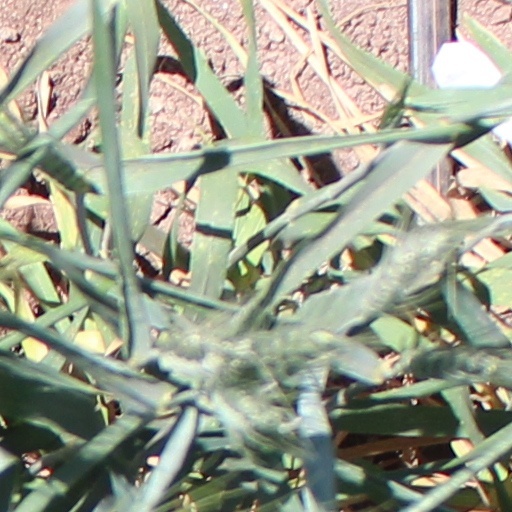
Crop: wheat